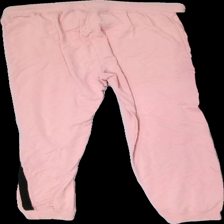
View: back
Type: Trousers
Category: Ladies
Brand: Not in the list
Brand text on label: Isabella
Colors: Black, Pink
Material: 82% Viscose 18% Polyester
Pattern: Other
Cut: Regular
Size: XL
Season: All
Price range: 50-100
Recommended usage: Reuse